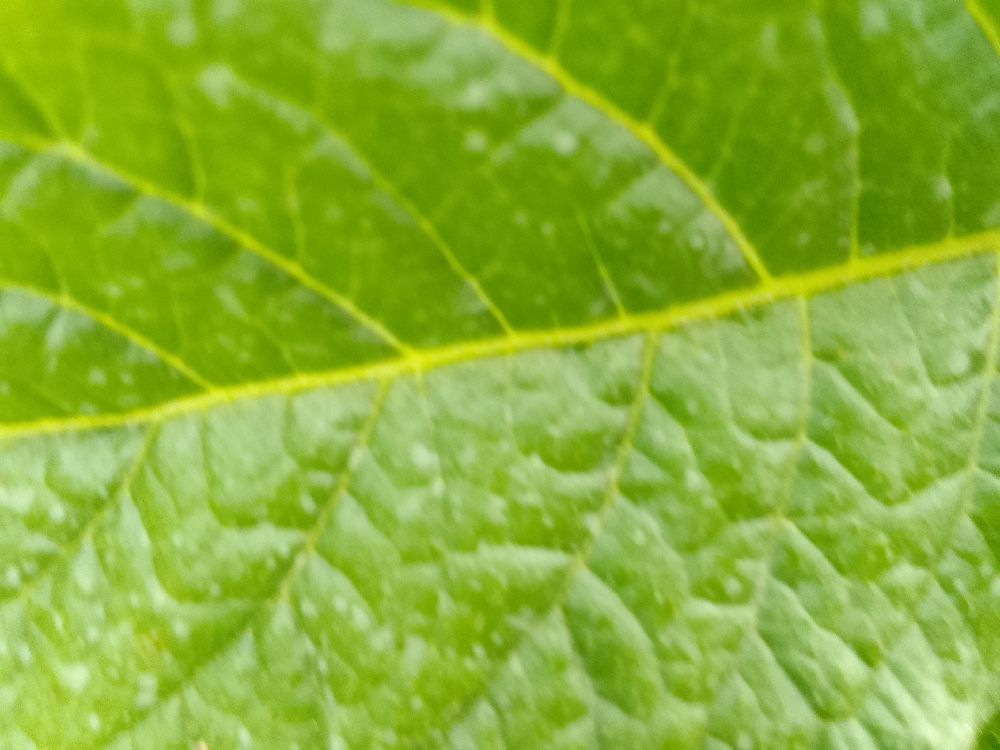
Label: Healthy